Stanley Park

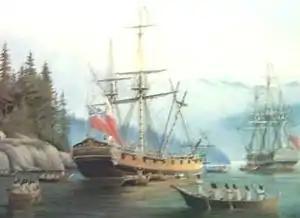
A painting of ships used in George Vancouver's exploration of the west coast of North America in his 1791–1795 expedition

The first European explorations of the peninsula were made by expeditions commanded by Spanish captain José María Narváez (1791) and British captain George Vancouver (1792).